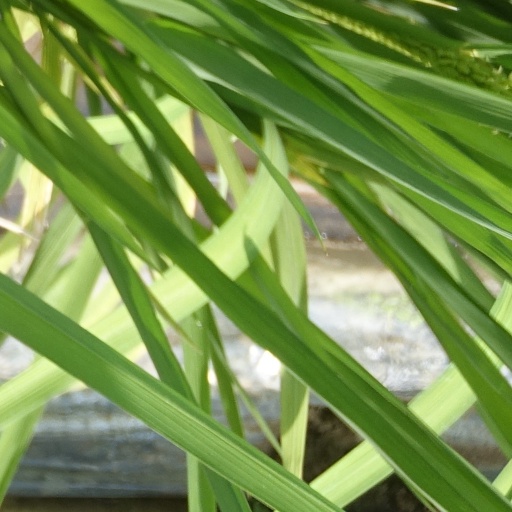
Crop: rice